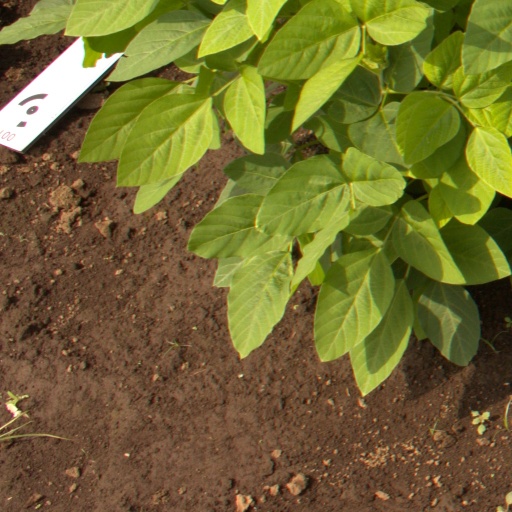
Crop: soybean